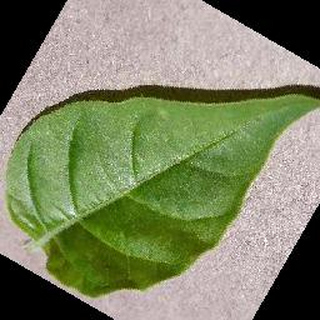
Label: healthy_bell_pepper